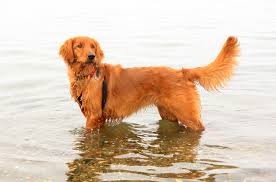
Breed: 207-n000011-Irish_setter